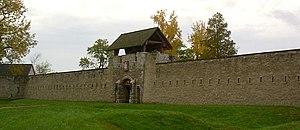
Les Franco-Américains sont des citoyens des États-Unis ayant une ascendance française, ancienne ou récente. L'expression englobe les personnes ayant des ascendants originaires de Nouvelle-France, de Haute et Basse-Louisiane, ou des colonies françaises des Caraïbes.